List of birds of Maryland

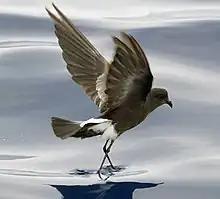
Wilson's storm-petrel

Loons are aquatic birds that are the size of a large duck, to which they are unrelated. Their plumage is largely gray or black, and they have spear-shaped bills. Loons swim well and fly adequately, but, because their legs are placed towards the rear of the body, are extremely poor at walking. Three species have been recorded in Maryland.